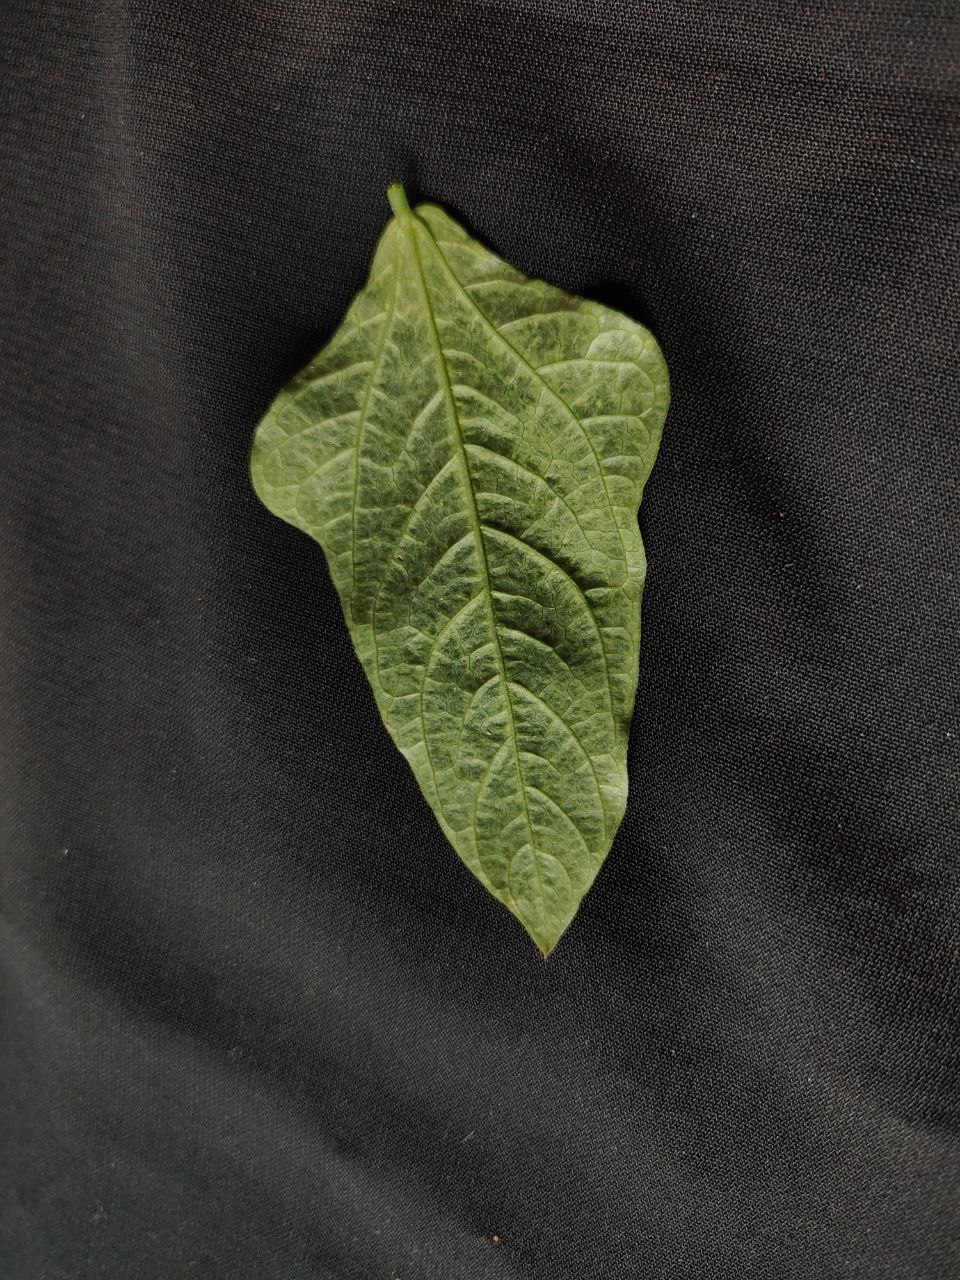
Crop: cowpea
Leaf condition: Mosaic Virus